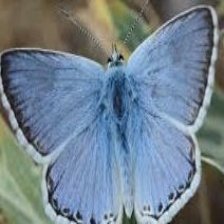
Species: CHALK HILL BLUE
Butterfly family (ImageNet category): lycaenid_butterfly